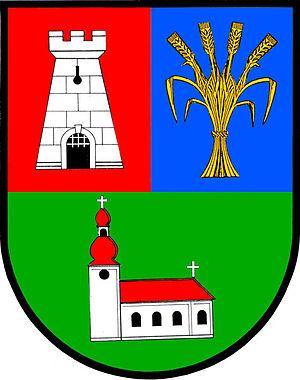
Radim est une commune du district de Jičín, dans la région de Hradec Králové, en République tchèque. Sa population s'élevait à 426 habitants en 2017.